Album cover

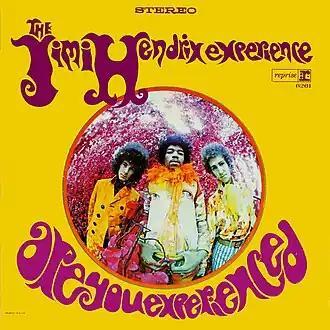
Album cover for the North American release of "Are You Experienced" (1967) by the Jimi Hendrix Experience

An album cover (also referred to as album art) is the front packaging art of a commercially released studio album or other audio recordings. The term can refer to: